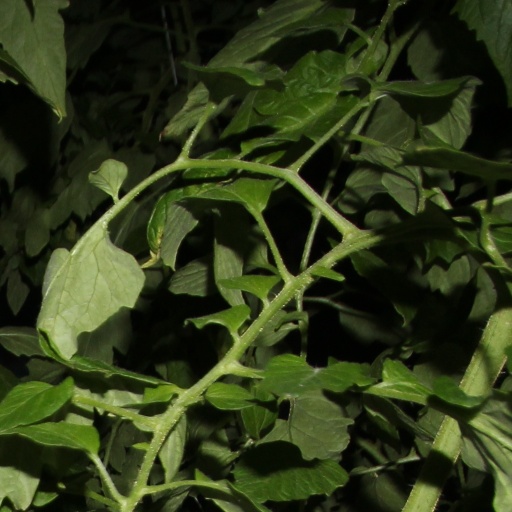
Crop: tomato